Chichester

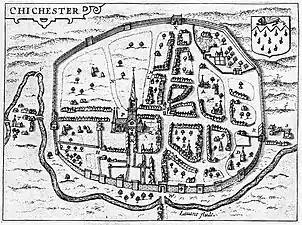
Engraved map of Chichester in 1610 by John Speed

In about 1400 Bishop Robert Reed erected a cross in the Market Place.